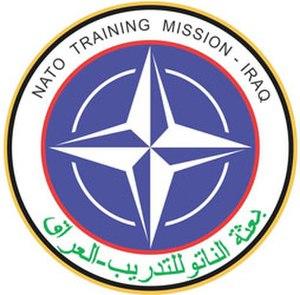
La coalition militaire en Irak désigne la force armée multinationale conduite par les États-Unis pour attaquer l'Irak en 2003 et stationnée dans le pays pour former et soutenir ses nouvelles forces de sécurité. Depuis le 1ᵉʳ janvier 2010, ce commandement a été remplacé par United States Forces – Iraq regroupant les forces américaines stationnées dans ce pays dans le cadre de l'Opération New Dawn jusqu'au départ de celles-ci en décembre 2011.